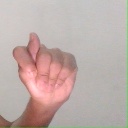
अक्षर: ट